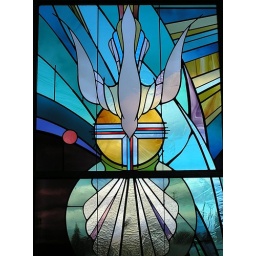
Stained glass window at Forest Presbyterian Church in Forest, Virginia, USA.